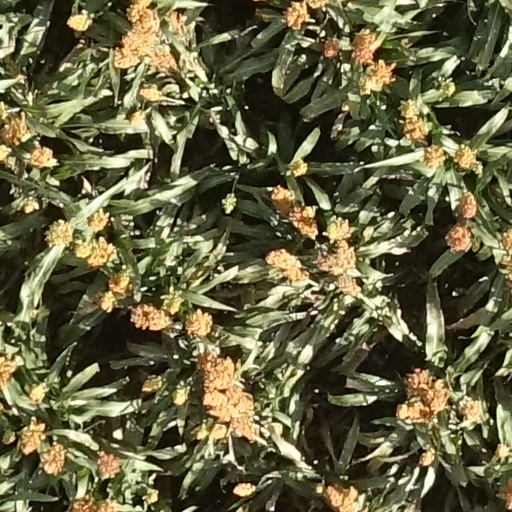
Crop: sorghum